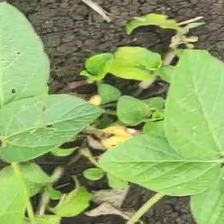
Weed species: Kena_(Commplina_benghalensio)